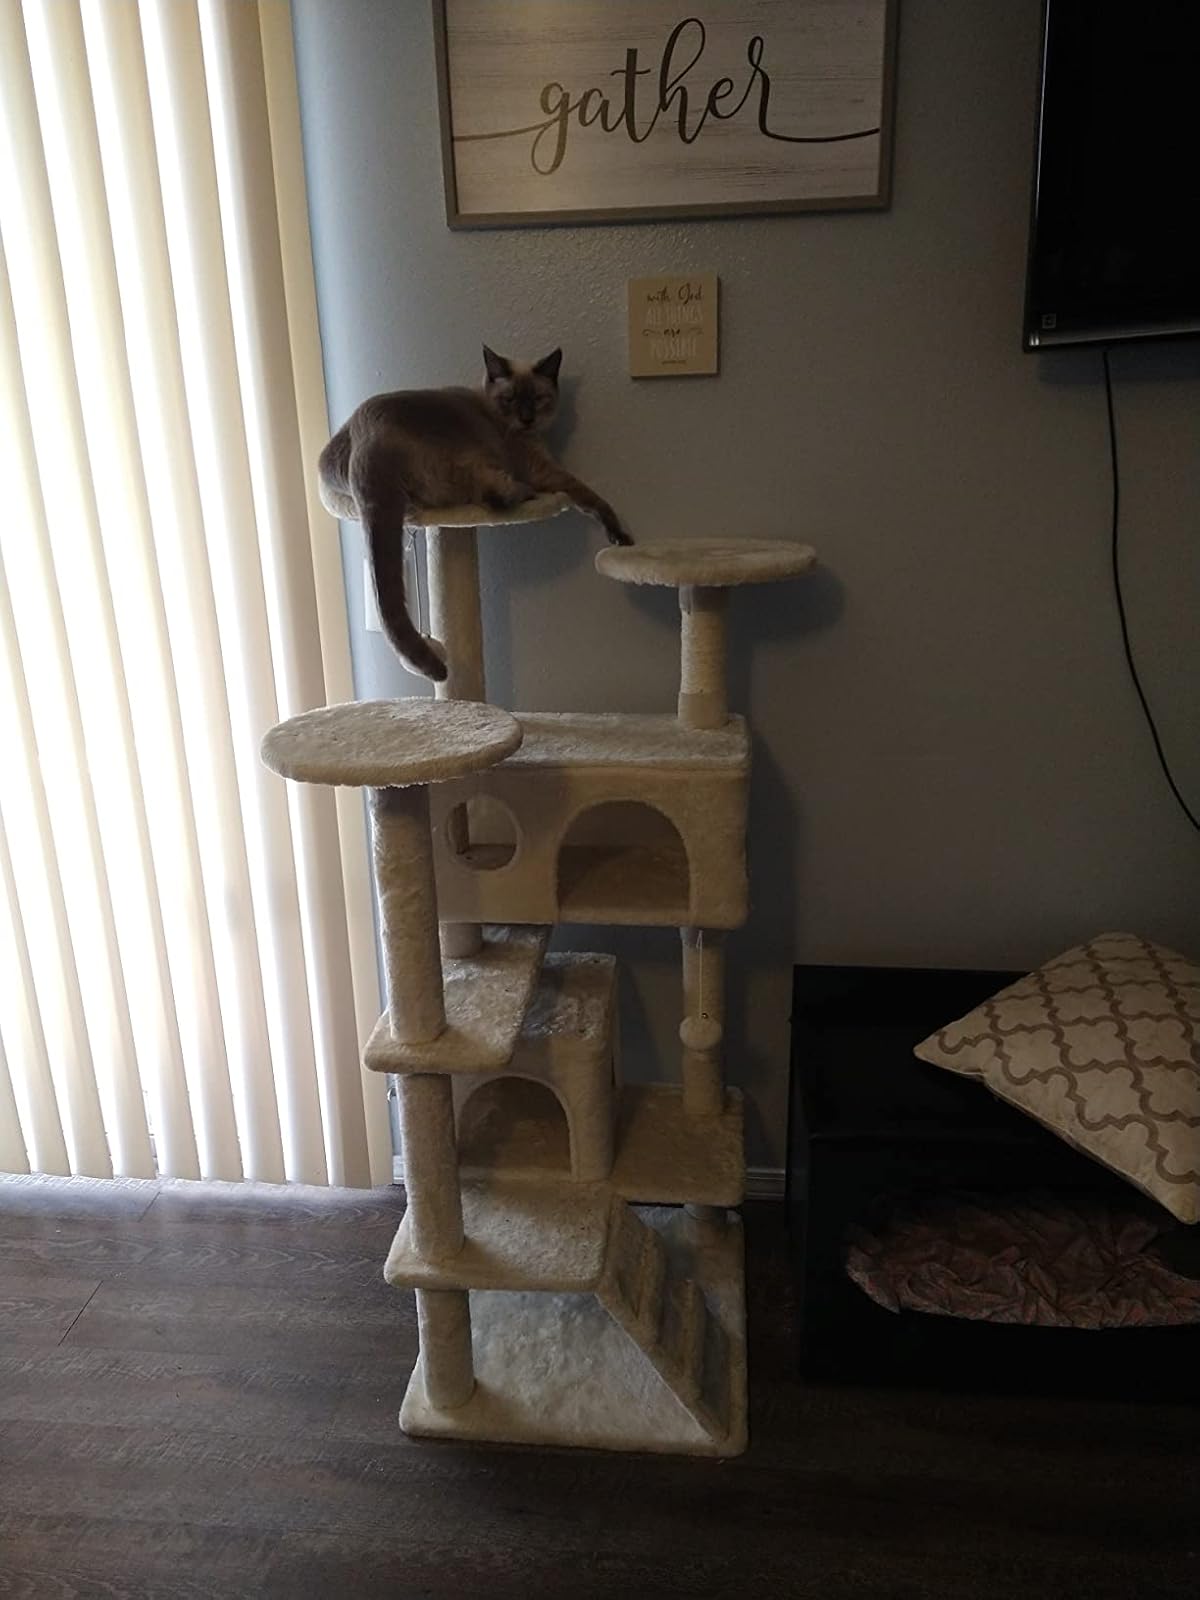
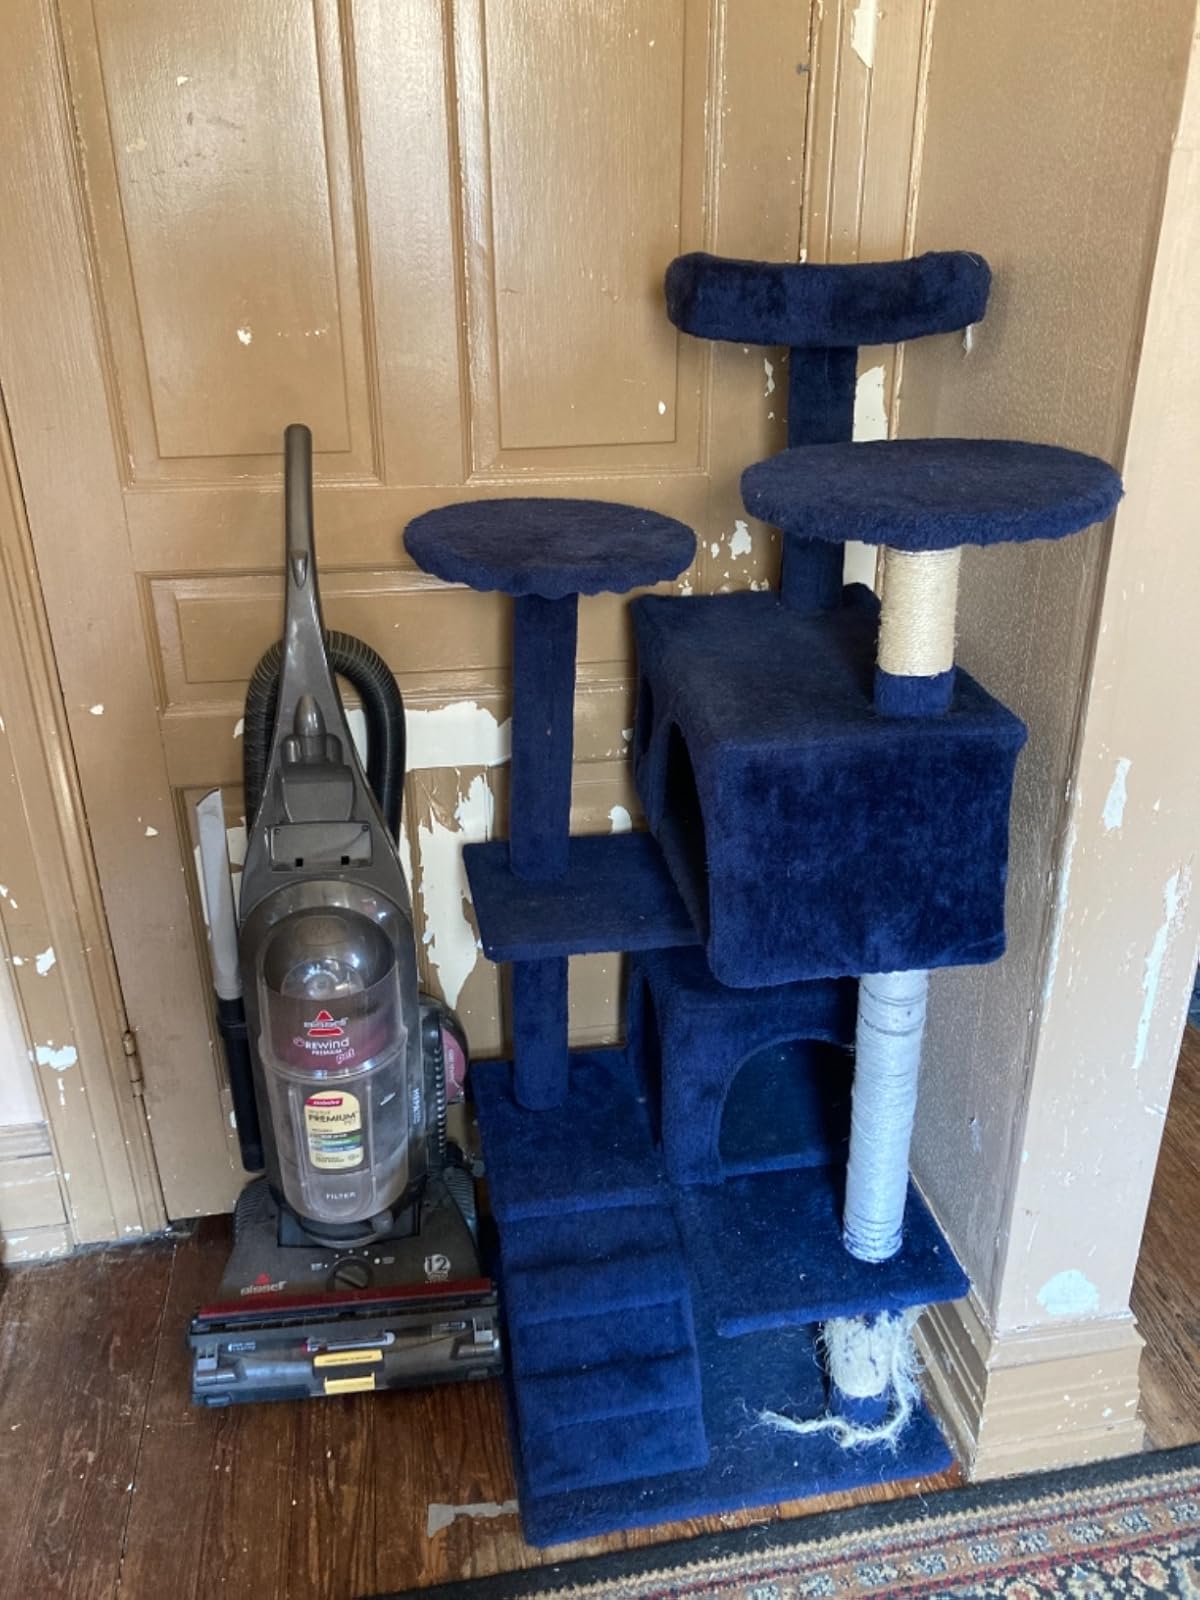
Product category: items_cat tree
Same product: no